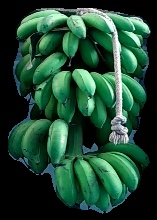
Variety: rasbale
Grade: grade2